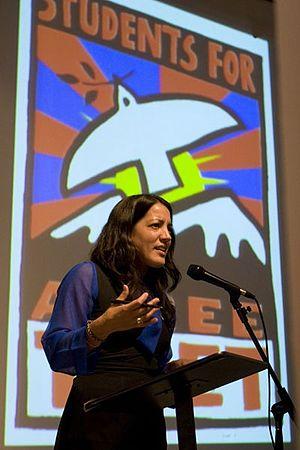
Students for a Free Tibet est une association étudiante dont la branche française est Étudiants pour un Tibet libre.
Lhadon Tethong, née en 1976 à Victoria est une canado-tibétaine, fondatrice et présidente d’Étudiants pour un Tibet libre, une association animée par 6 000 bénévoles et comprenant 50 000 sympathisants.